Bunclody

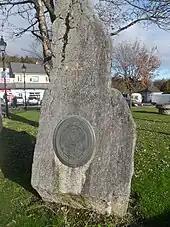
1798 Rebellion memorial stone, Bunclody

Bunclody, formerly Newtownbarry (until 1950), is a small town on the River Slaney in Wexford, Ireland. It is located near the foot of Mount Leinster. Most of the town is in County Wexford; a small area at the north end of town is in County Carlow. Bunclody has received a number of high scores in the Tidy Towns competition.